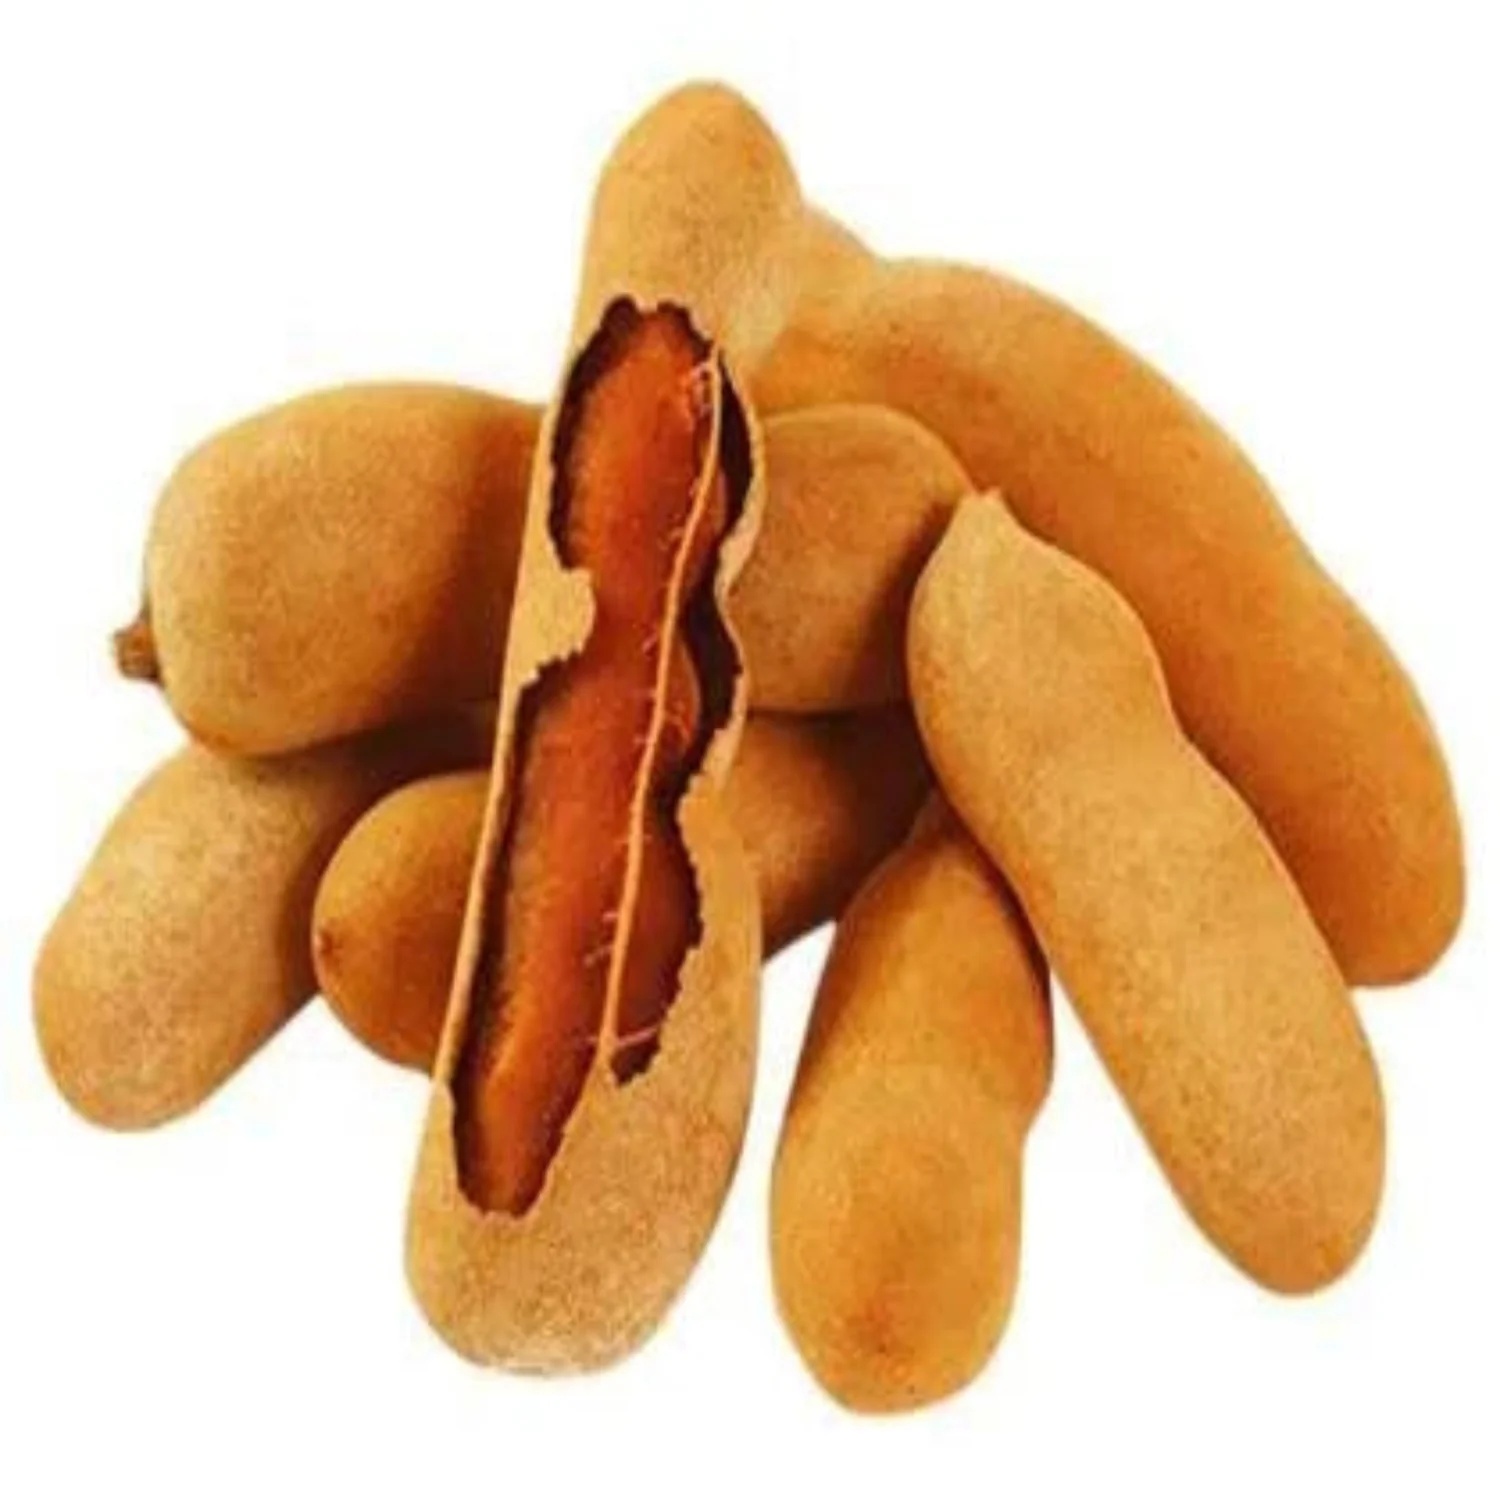
Sweet Lady Sweet Tamarind 450g
Sweet Lady Sweet Tamarind 450g
Brand: Aone Supermarkets
Category: Food, Beverages & Tobacco > Food Items > Fruits & Vegetables > Fresh & Frozen Fruits > Tamarindo